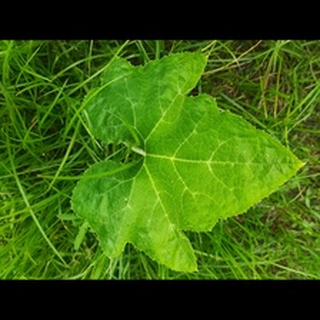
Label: healthy_pumpkin